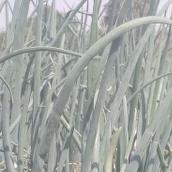
Crop: Onion
Condition: healthy-leaf